Varna Airport

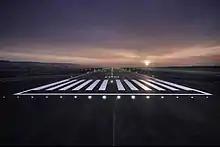
The runway

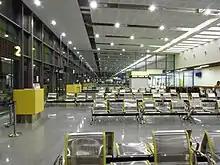
Terminal 2 gate area

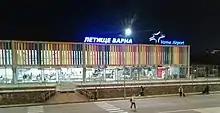
Airport building by night

Bus line 409 connects the airport with Varna city center and resorts nearby (route: "Varna Airport – Mall Varna – Varna Bus Station / Grand Mall – City Center – Saints Constantine and Helena - Golden Sands").